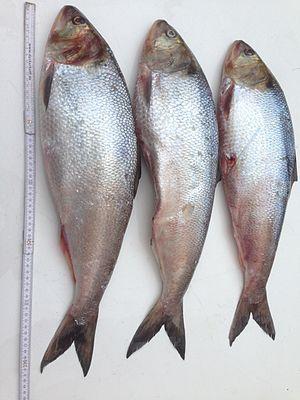
Alosa est un genre de poissons migrateurs anadromes de la famille des Clupeidae, laquelle comprend notamment la sardine et le hareng.
La grande alose est une espèce de poissons de la famille des Clupeidae.